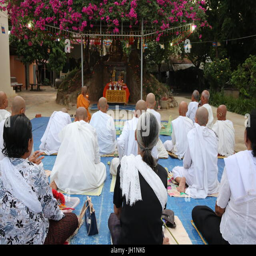
ceremony in a buddhist temple .